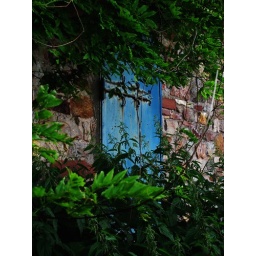
Secret door in the wall of the dungeon